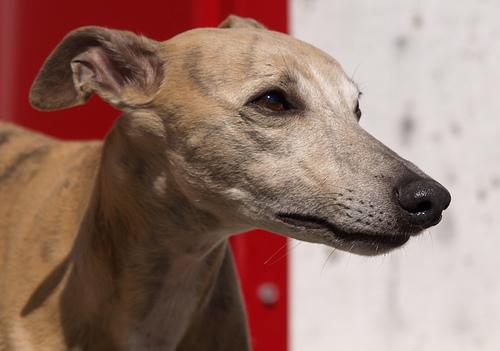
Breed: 234-n000065-whippet